Southern Cross Catholic College

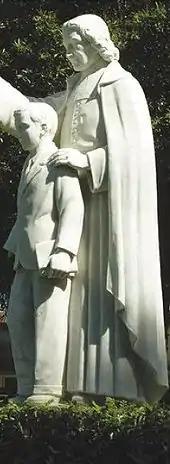
A statue that stands on the front lawn of the college.

The school has four sporting and cultural house groups to which the students are assigned. They are: